Blackhouse

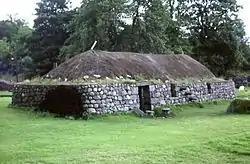
Reconstructed blackhouse, Highland Folk Museum

A blackhouse is a traditional type of house which used to be common in Ireland, the Hebrides, and the Scottish Highlands.